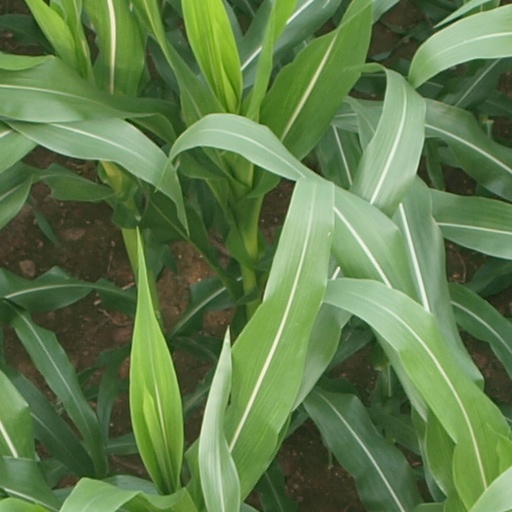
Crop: maize; corn